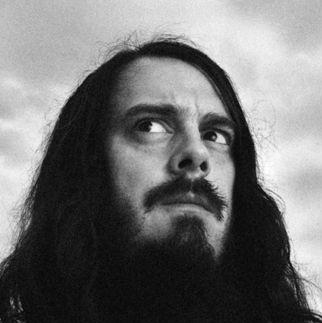
Age: 38